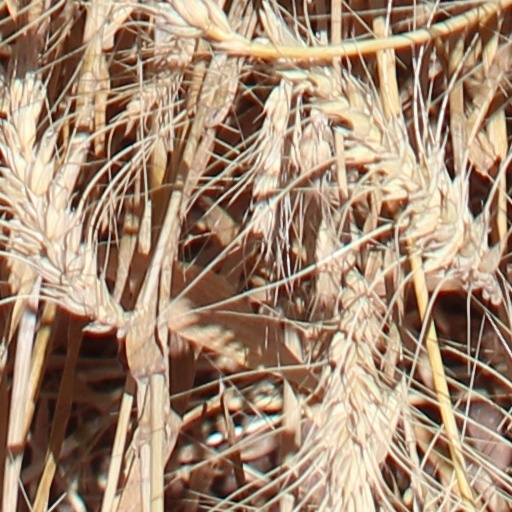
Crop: wheat